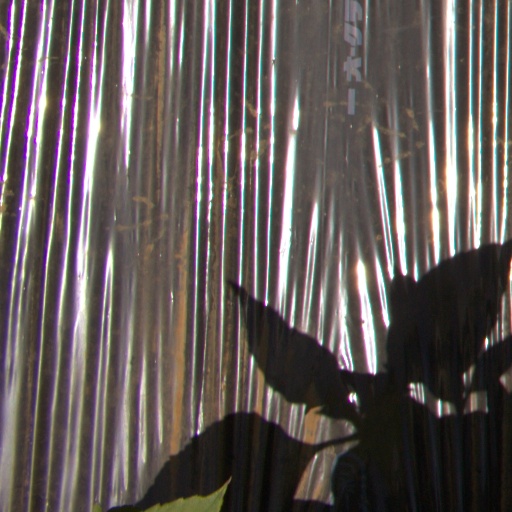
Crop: Jerusalem artichoke